List of Liberty ships (R)

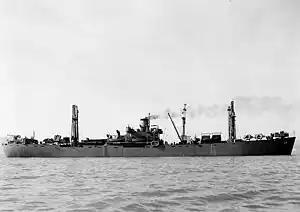
USS "Aludra"

was built by Permanente Metals Corporation. Her keel was laid on 28 October 1942. She was launched as "Robert T. Lincoln" on 7 December and delivered to the United States Navy as "Aludra" on 14 December. She was torpedoed and sunk by off Guadalcanal on 23 June 1943 whilst on a voyage from Guadalcanal to Espiritu Santo, New Hebrides.